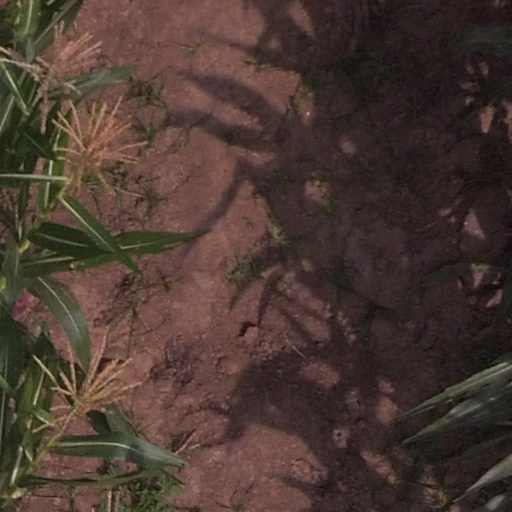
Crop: maize; corn